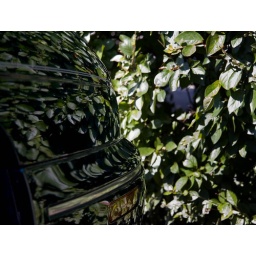
shiny car in shrub002.jpg